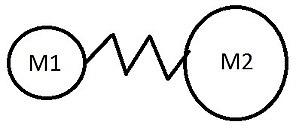
oscillateur harmonique
La spectroscopie dans l'infrarouge proche, souvent désignée par son sigle anglais NIRS, est une technique de mesure et d'analyse des spectres de réflexion dans la gamme de longueurs d'onde 0,78 à 2,5 µm.